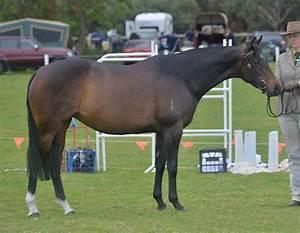
horse